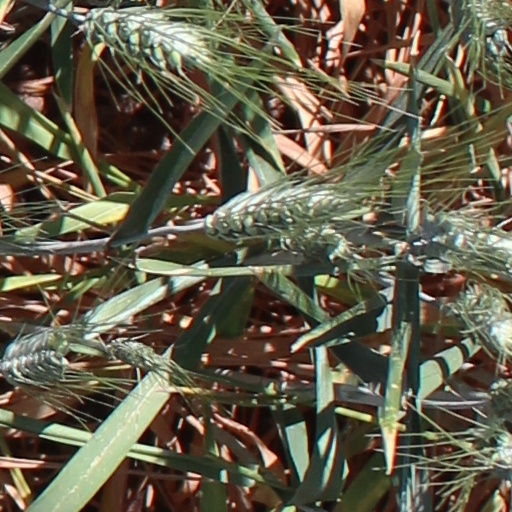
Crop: wheat